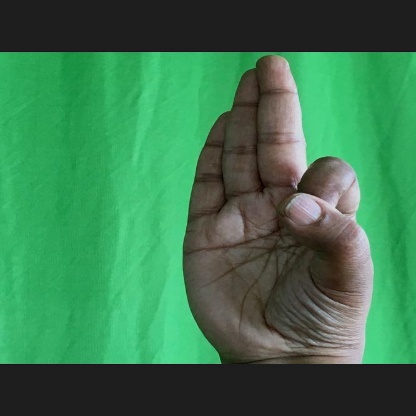
Mudra: Aralam